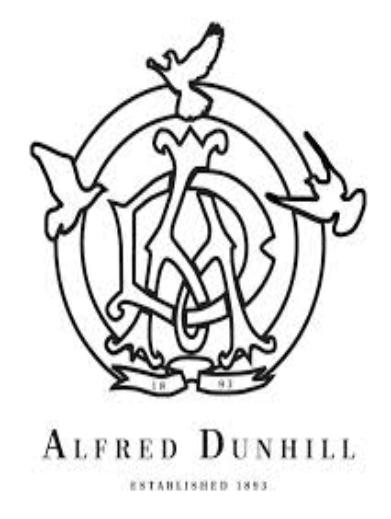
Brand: Alfred Dunhill
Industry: Clothes